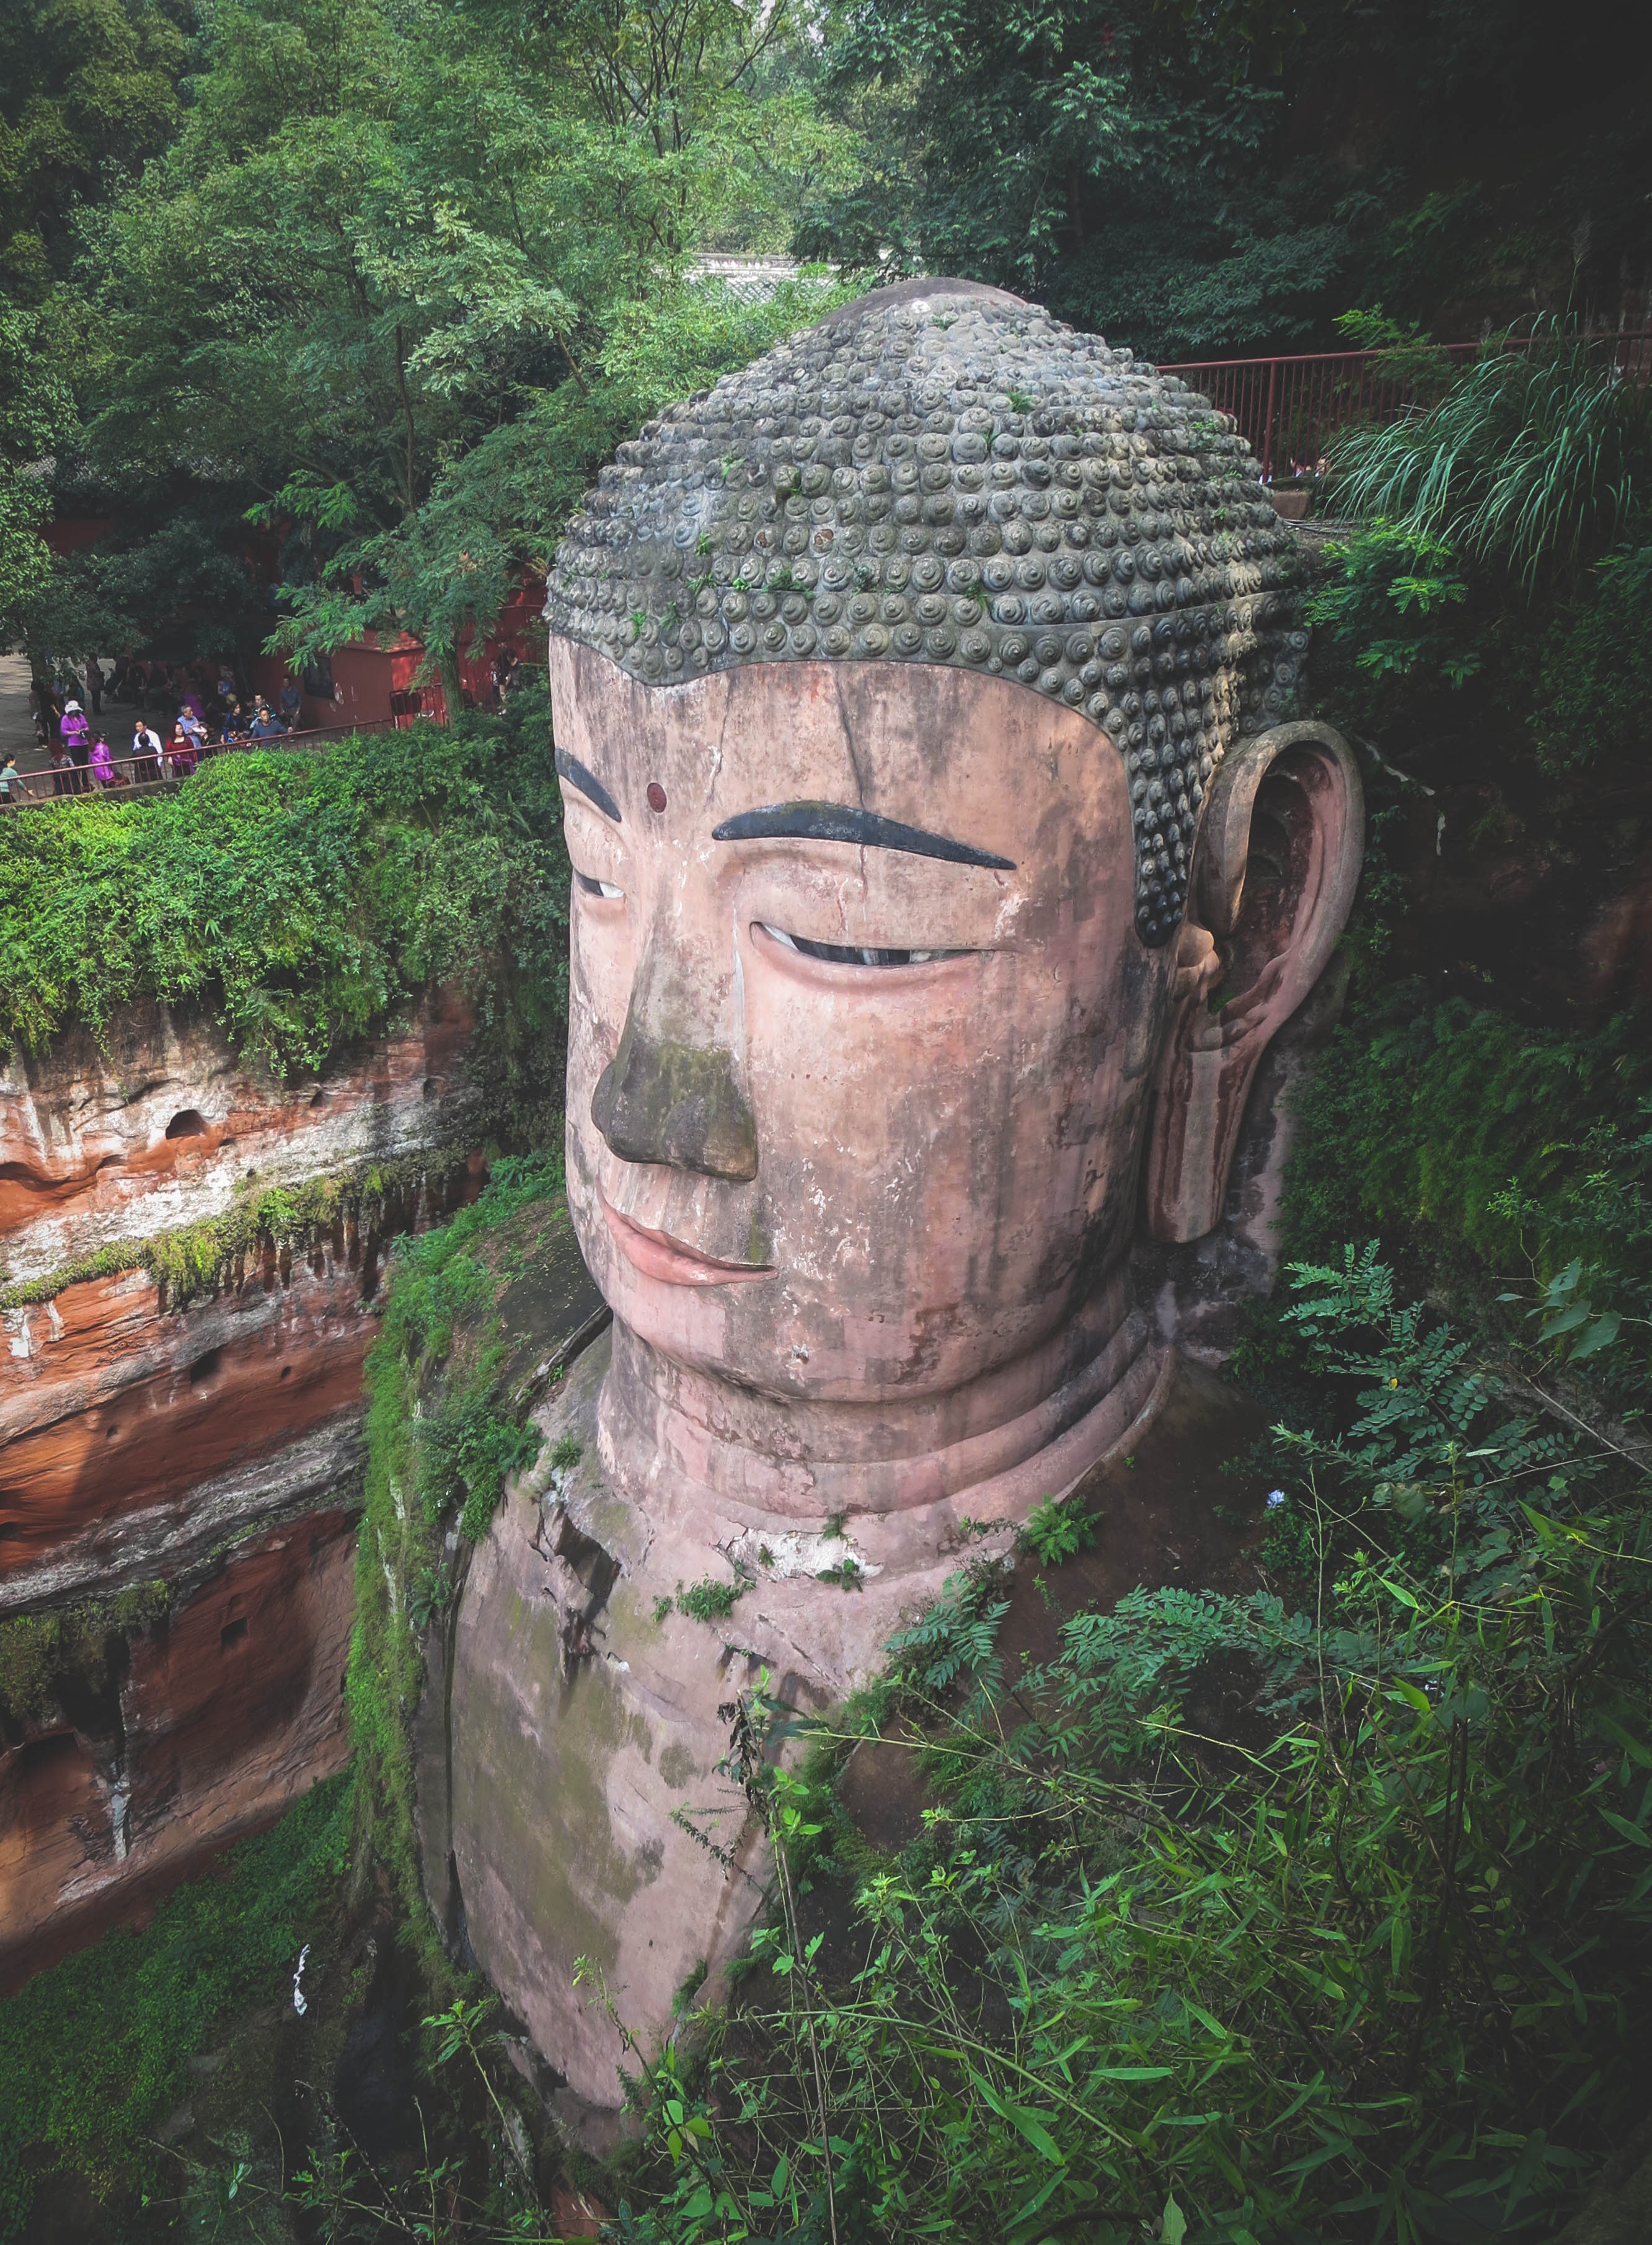
people, monument, statue, jungle, buddhist, buddhism, plants, leaves, sculpture, art, temple, tourists, culture, china, sichuan, leshan giant buddha, ancient history